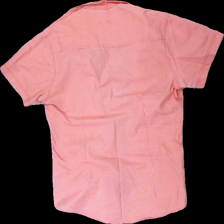
View: back
Type: Shirt
Category: Men
Brand: Not in the list
Brand text on label: smog
Colors: Red, White
Material: 70% poly 30% cott
Pattern: Striped
Cut: Regular
Size: L
Season: All
Stains: Major
Price range: <50
Recommended usage: Export